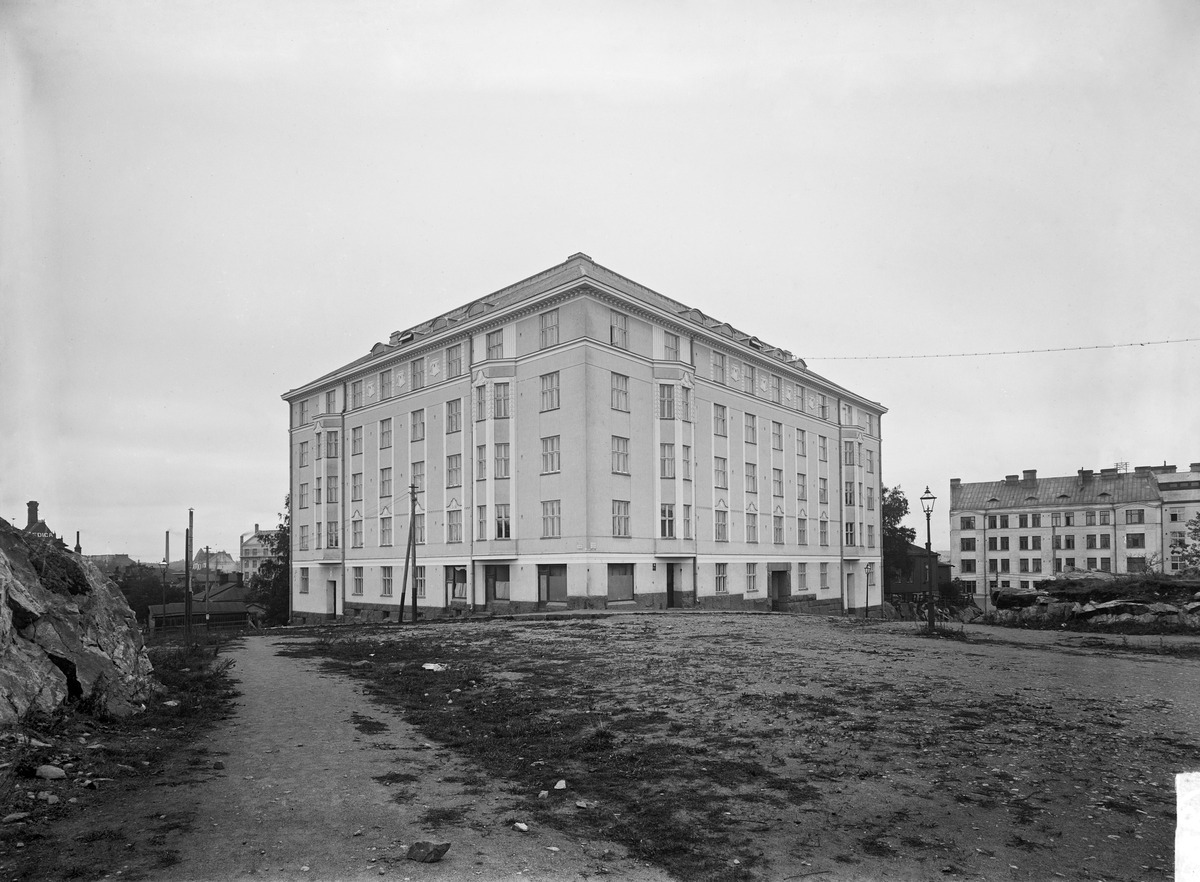
Apollonkatu 3
sisällön kuvaus: Apollonkatu 3. - Vänrikki Stoolin katu 7. Taustalla oikealla Töölönkatu 9. mustavalkoinen
Kuvaaja: Sundström, Eric, valokuvaaja
Ajankohta: kuvausaika 1914 - 19
Paikka: Suomi, Uusimaa, Helsinki, Töölö Helsinki, Etu-Töölö Helsinki, Apollonkatu 3. - Vänrikki Stoolin katu 7. Taustalla oikealla Töölönkatu
Aiheet: rakennukset asuinrakennukset